Charles Roberts (British politician)

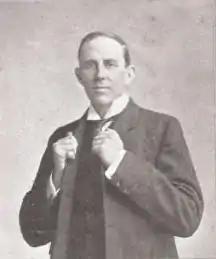
Charles Roberts, 1910

Charles Henry Roberts (22 August 1865 – 25 June 1959) was a British radical Liberal politician.